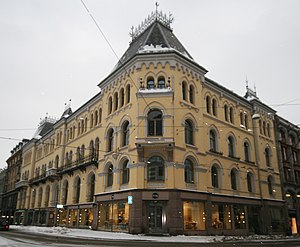
Paul Due / Udvalgte arbejder / Hos Due & Steckmest
Athenæum i Oslo.
Paul Due var en norsk arkitekt. Han regnes som en typisk repræsentant for hannoverskolen, sammen med Bernhard Steckmest, som han arbejdede sammen med i årene 1870–1890. Han var desuden far til arkitekten Paul Armin Due.